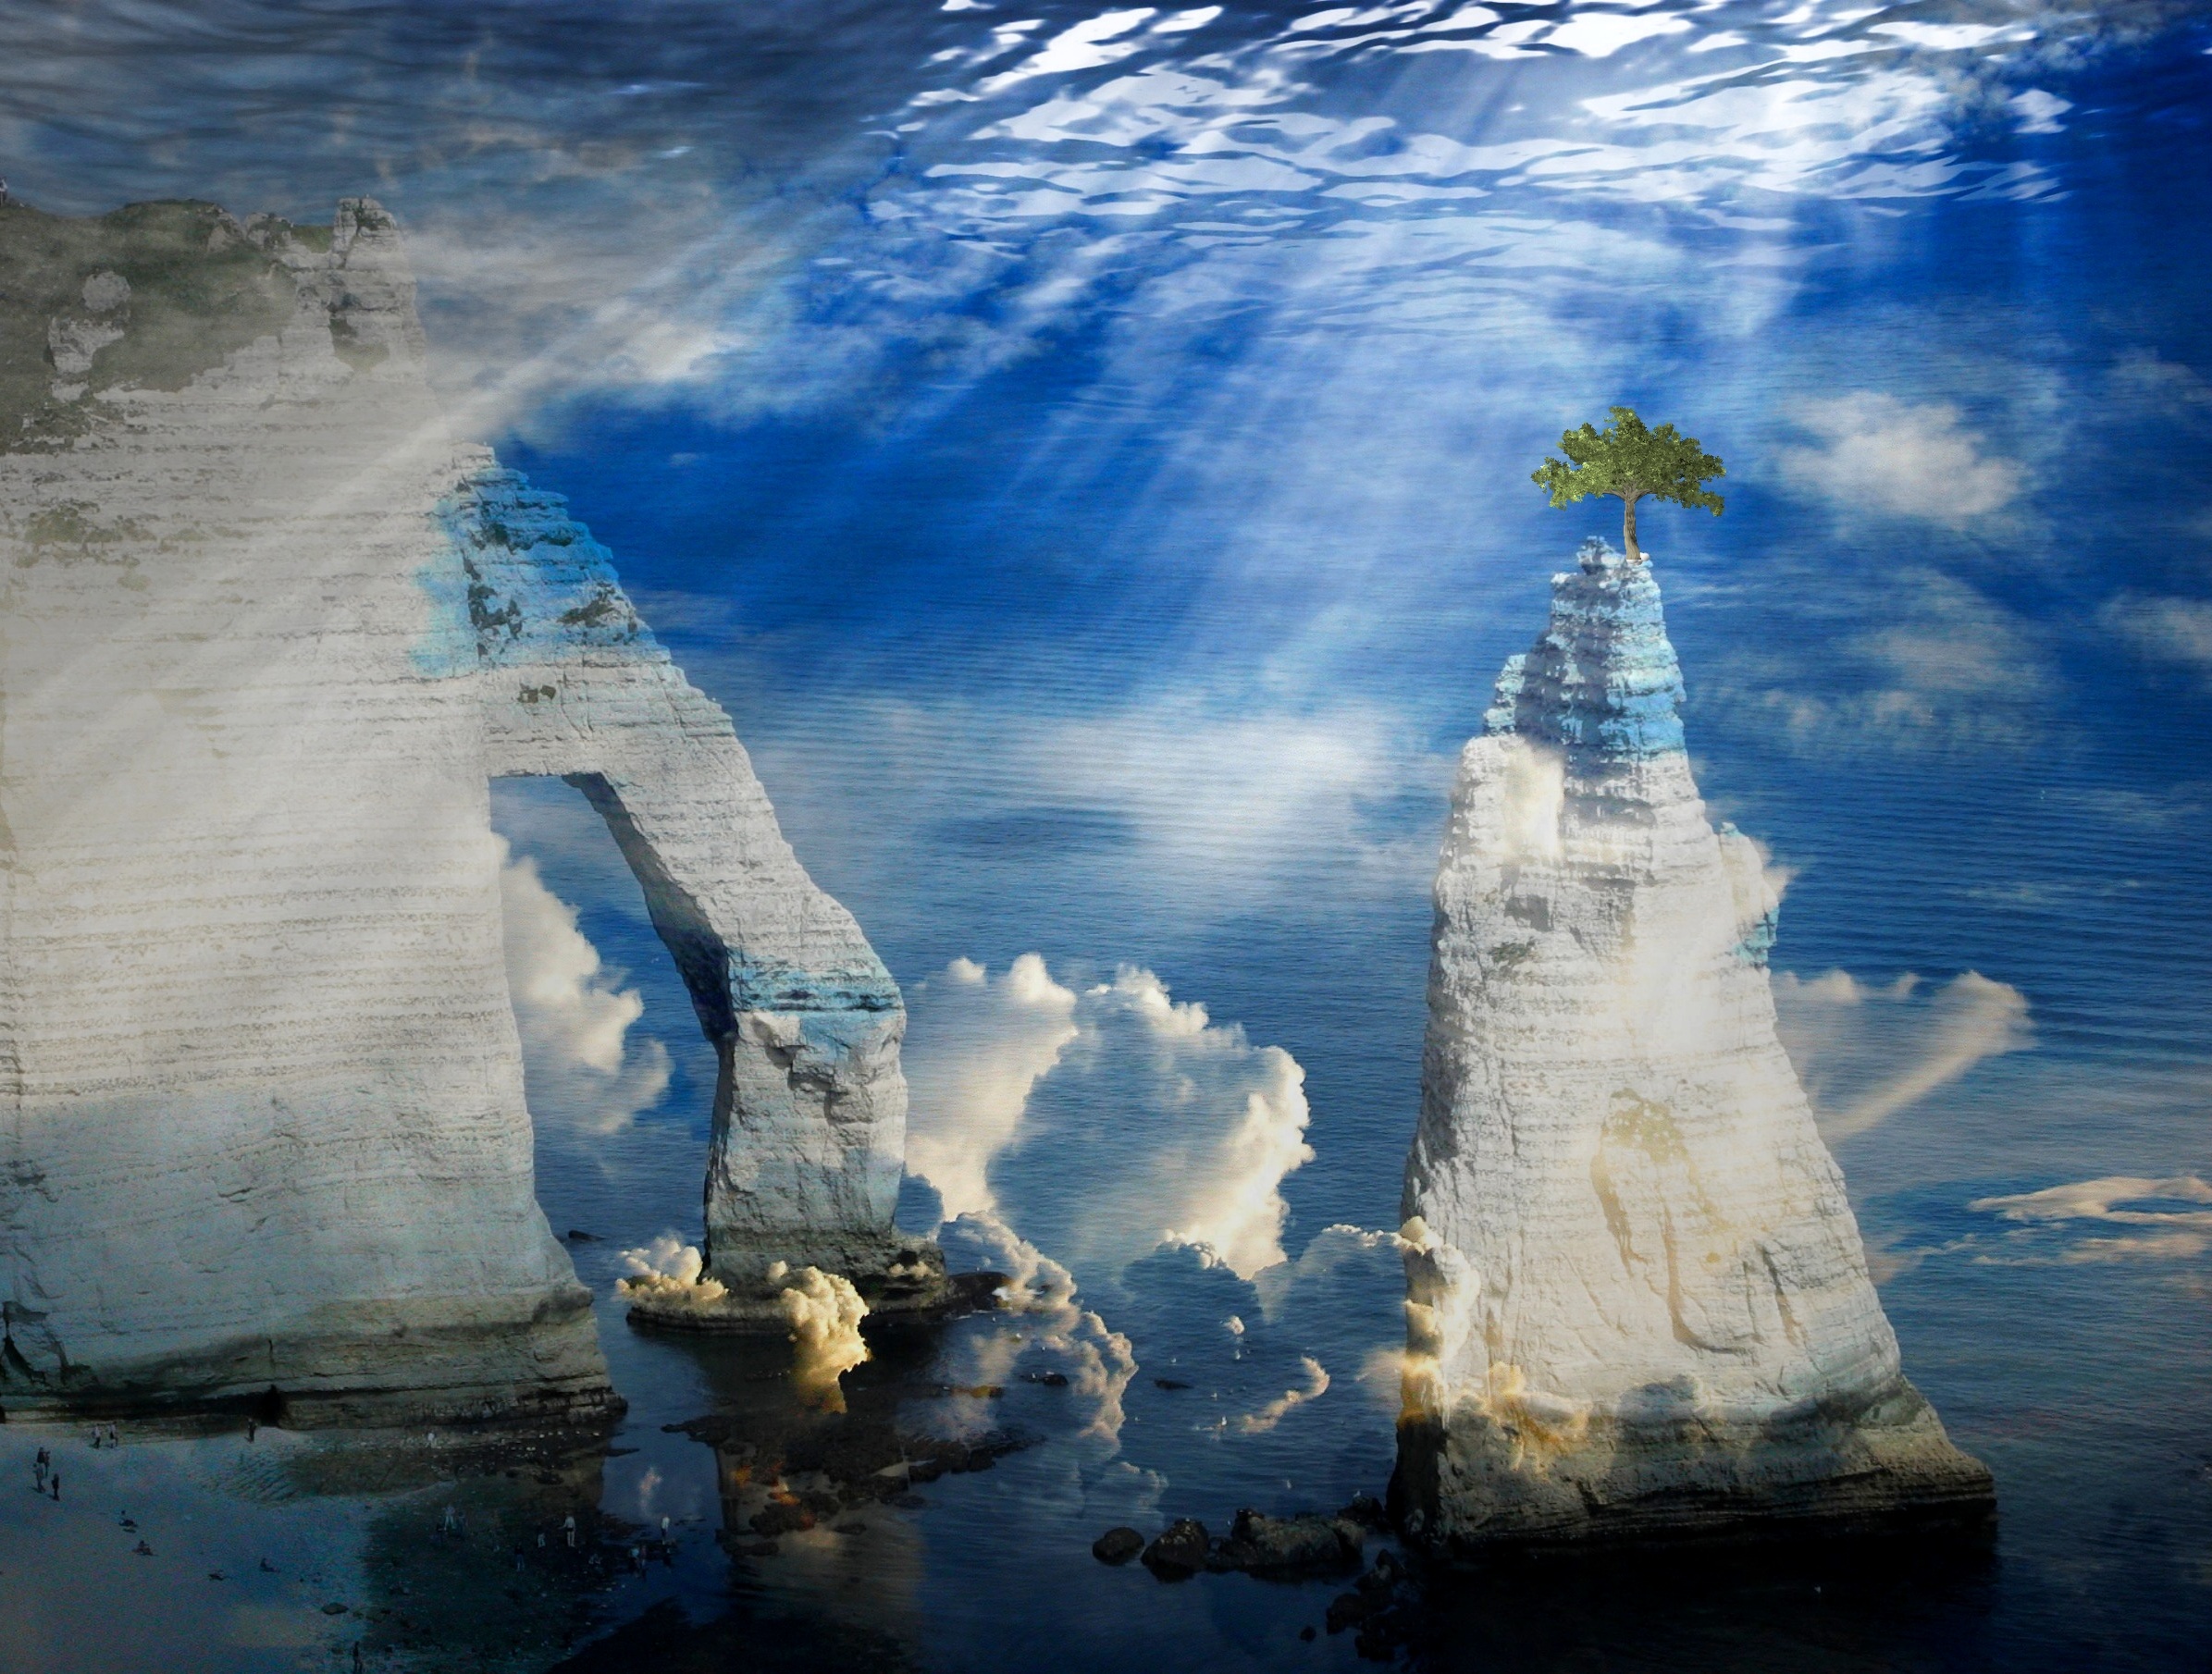
landscape, sea, coast, water, nature, rock, ocean, light, cloud, sky, sunlight, wave, atmosphere, mystical, cliff, ice, reflection, tower, blue, arctic, terrain, iceberg, clouds, dream, mysterious, earth, surreal, rays, fantasy, mood, dreams, fairytale, fairy tales, computer wallpaper, wind wave, felsentor, digiart